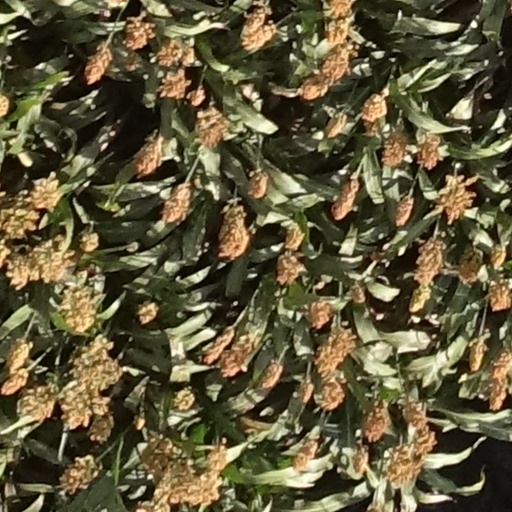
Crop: sorghum